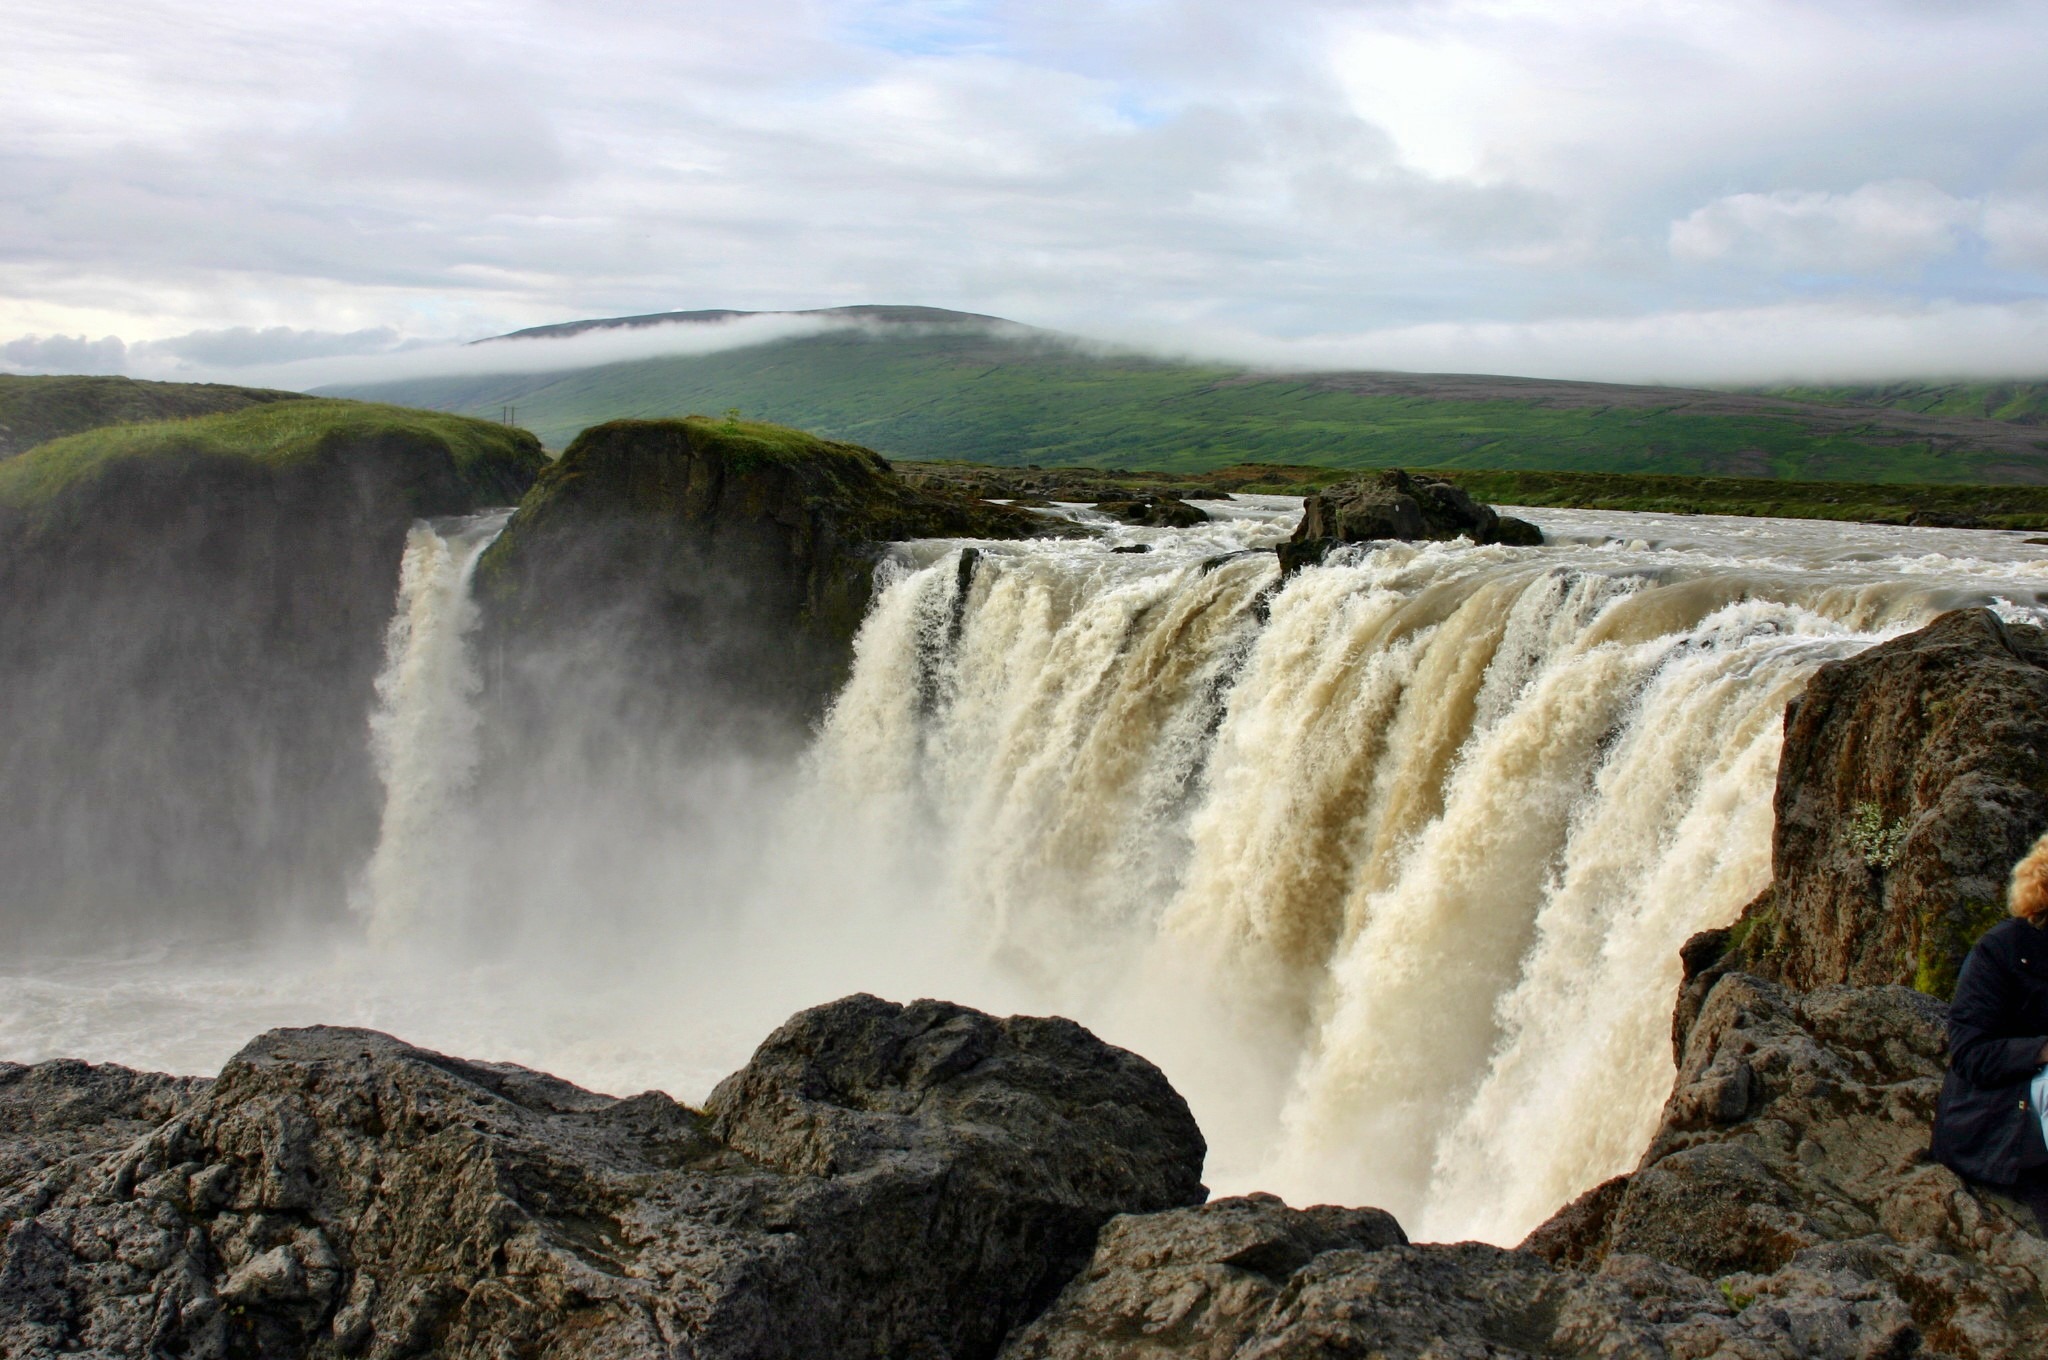
landscape, sea, coast, water, nature, rock, waterfall, wave, cliff, rapid, iceland, terrain, body of water, water feature, wind wave